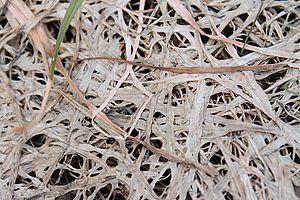
Monographella nivalis dans une pelouse à Brno Komín (République tchèque)